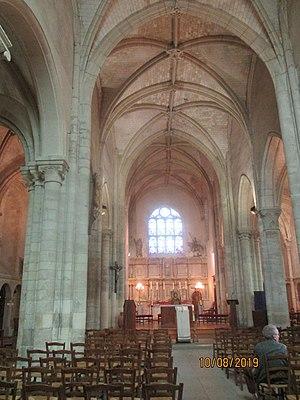
Nef de l'église Saint-Maurice de Sens.
L'église Saint-Maurice est une église catholique située à Sens, en France, rue de l'Île d'Yonne. Elle dépend de l'archidiocèse de Sens-Auxerre. Elle n'est ouverte que quelques jours par an.